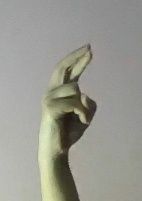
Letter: zay